Religion in Sweden

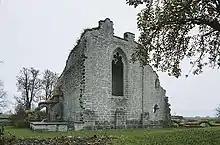
Ruins of Alvastra Abbey in Ödeshög. Various ruined medieval Catholic monasteries such as this one stand as testimonies of the appropriation of Catholic properties by the Swedish state during the Protestant Reformation.

Shortly after Gustav Vasa was elected king in 1523, he asked the Pope to confirm Johannes Magnus as Archbishop of Sweden, replacing Gustav Trolle, who had supported the Danish king Christian II and was convicted for treason. When the Pope refused, Gustav Vasa – he himself a proponent of a "Renaissance Biblical Humanism" – started to promote the Swedish Lutheran reformers Olaus, Laurentius Petri, and Laurentius Andreae. Gustav Trolle was eventually forced into exile, and soon all ecclesiastical property was transferred to the Crown. In 1531, Laurentius Petri was appointed by the Crown to become the first Lutheran primate of Sweden, and was ordained by five Catholic bishops without papal assent. The ties with Rome were irreversibly cut in 1536, when Canon Law was abolished.